Pandit Kanshi Ram

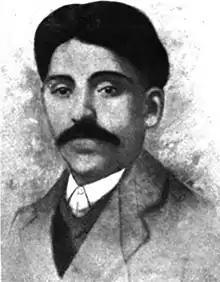

Pandit Kanshi Ram (13 October 1883 – 27 March 1915) was an Indian revolutionary who, along with Har Dayal and Sohan Singh Bhakna, was one of the three key members in founding the Ghadar Party. He served as the treasurer of the party from its foundation in 1913 to 1914. In 1914, Ram returned to India as a part of the Ghadar Mutiny, which attempted to trigger mutinies in the British Indian Army during World War I. He was arrested in the aftermath of the failed February plot and later tried in the Lahore conspiracy trial. Ram was charged, along with Kartar Singh Sarabha and Vishnu Ganesh Pingle, and executed on 27 March 1915.